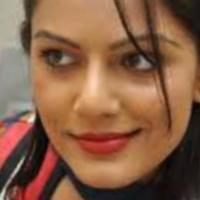
Age group: age 21-30